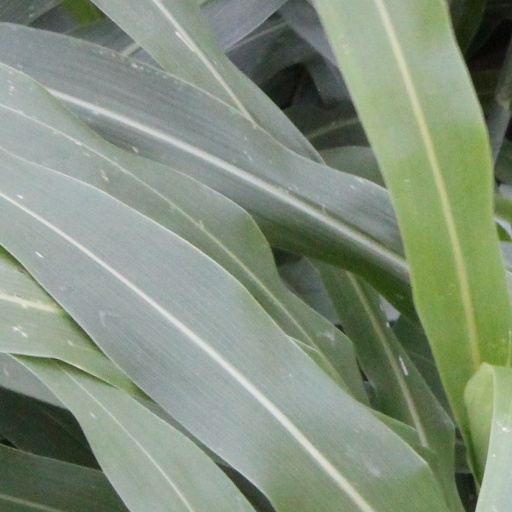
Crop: sorghum